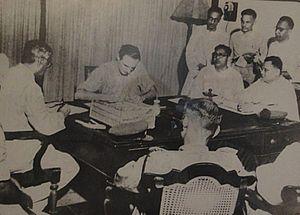
L'Administrateur Tailleur signant le 2 mai 1950 la transfert de l'administration du territoire de Chandernagor à l'Union Indienne. La cession de jure de la souveraineté française sera effectuée l'année suivante. La cession des 4 autres comptoirs de l'Inde s'effectuera en 1954 (de facto) et 1956 (de jure). Photo parue dans un journal indien de l'époque.
L'Inde française regroupe différentes possessions coloniales françaises en Inde entre 1668 et 1954. À partir de 1816, elles portent le nom d'Établissements français dans l'Inde et incluent Pondichéry, Karikal et Yanaon sur la côte de Coromandel, Mahé sur la côte de Malabar et Chandernagor au Bengale. Le premier comptoir est installé à Surate en 1668 par la Compagnie française des Indes orientales, puis c'est le tour de Pondichéry en 1673, de Chandernagor en 1686, de Mahé en 1721, de Yanaon en 1725 et de Karikal en 1739, constitués en districts d'un même territoire, auxquels s'ajoutent les comptoirs de Balasore, Cassimbazar, Yougdia, Dacca, Patna, Masulipatam, Calicut et Surate. Chandernagor est rendue à l'Inde dès 1949, le reste devenant indien en 1954. La superficie de ces possessions est alors 510 km², dont 293 km² pour Pondichéry.